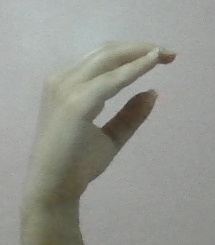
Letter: jeem